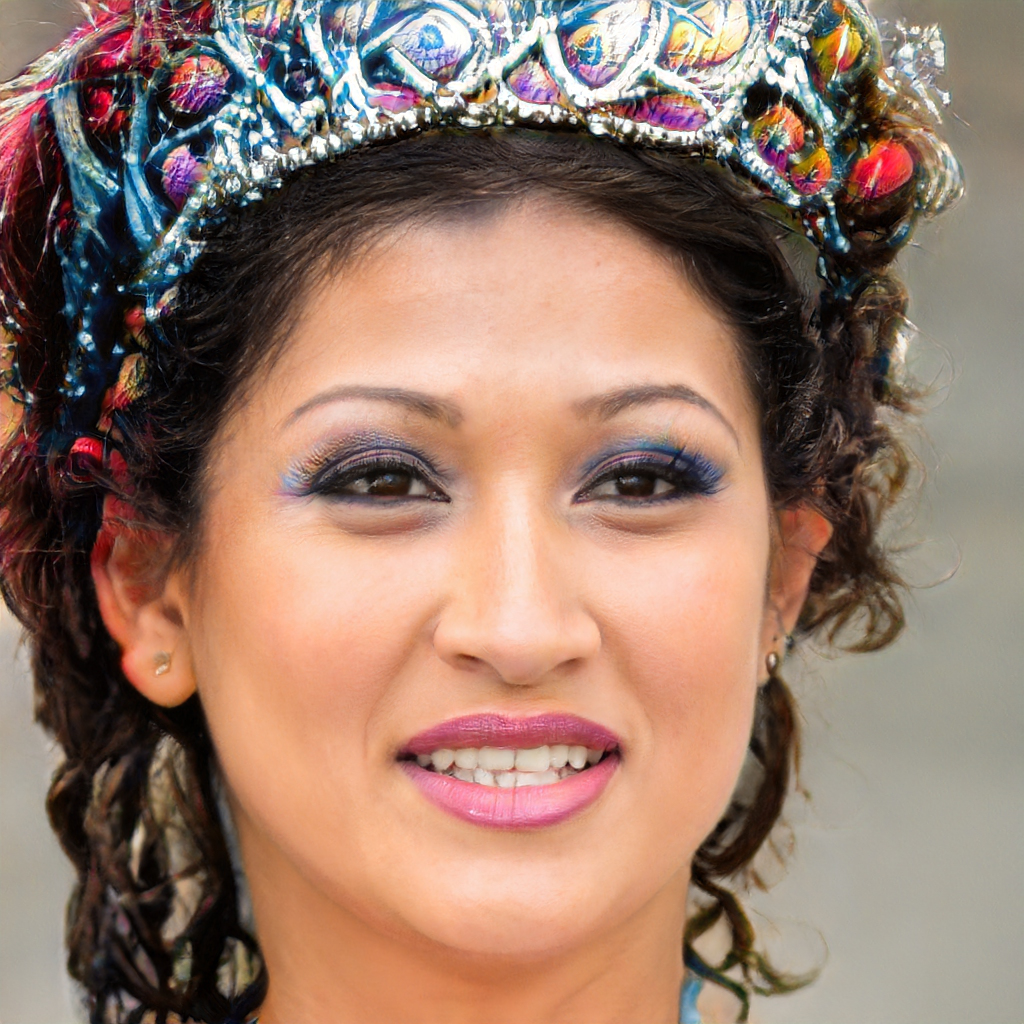
Gender: Female